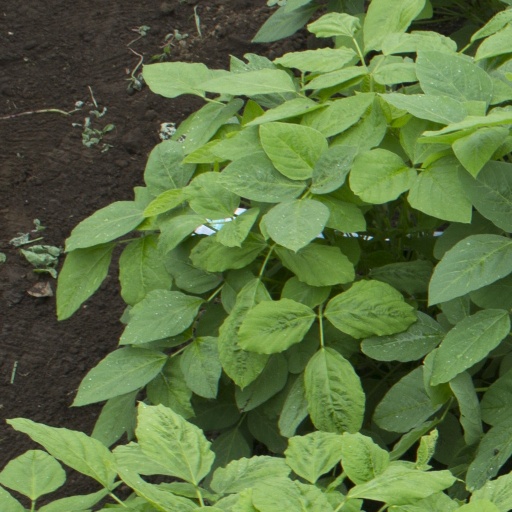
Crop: soybean